Souffia

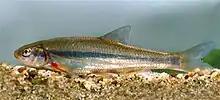

The souffia is found in Europe where it occurs in rivers draining into the Gulf of Lion, the Hérault, including the Rhône, to the VAr River draining into the Ligurian Sea. It the occurs in the Soča river in northeastern Italy and western Slovenia which drains into the Adriatic Sea. It is also found in the catchments of the upper Rhine and the Danube from Switzerland and Germany east to the Tisza drainage in Romania and Ukraine. This is a gregarious species of cool, flowing, well-oxygenated rivers and streams, avoiding the lowland stretches.